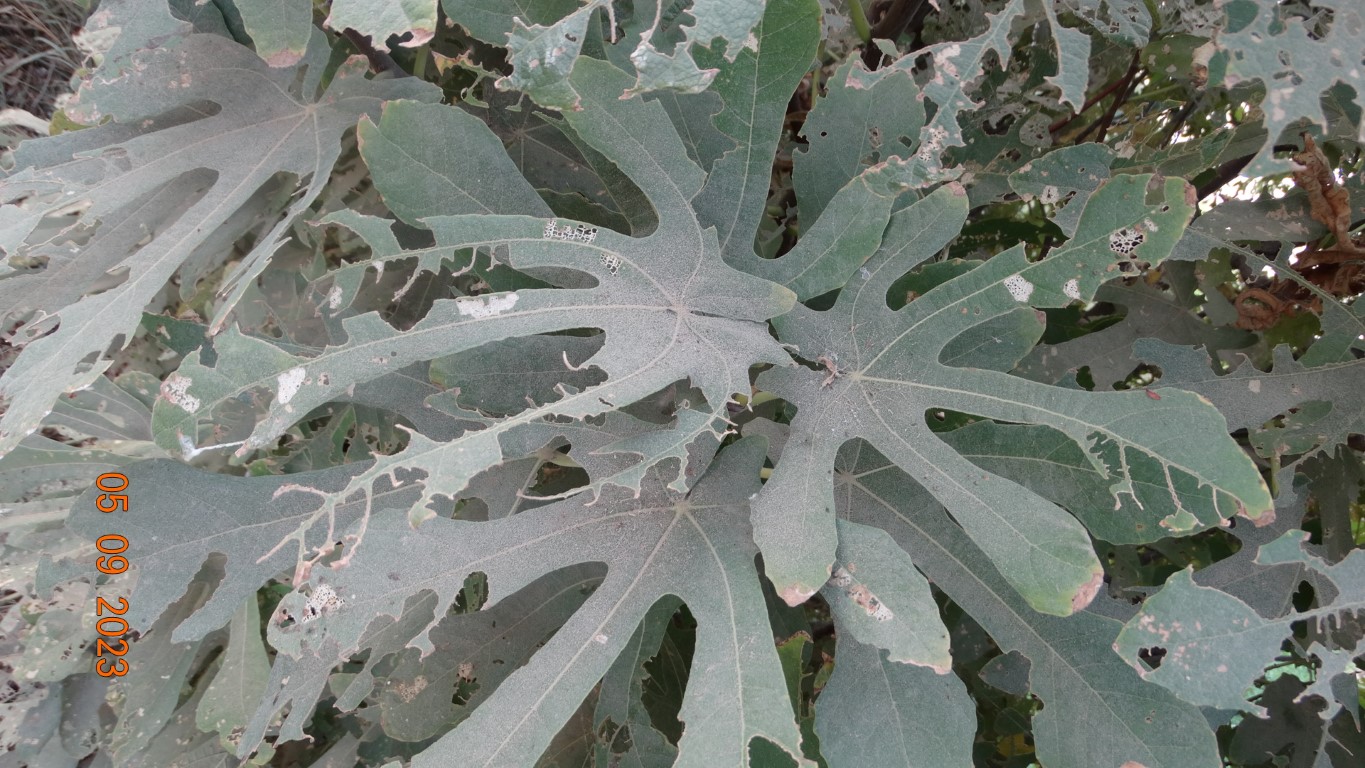
Label: infected